Edyth Walker

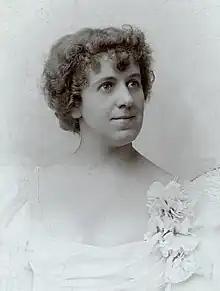
Edyth Walker in Vienna,

Edyth Walker (March 27, 1867 – February 19, 1950) was an American opera singer who had an active international career from the 1890s through the 1910s. She began her career performing roles from the mezzo-soprano repertory, but later successfully added several soprano parts to her repertoire as well. She performed in Italian and French language operas, but had a clear affinity for works in the German language. She particularly excelled in the operas of Richard Wagner. After retiring from the stage, she was active as a voice teacher in both France and the United States. Her voice is preserved on several gramophone recordings, made mainly for His Master's Voice, between 1902 and 1908.